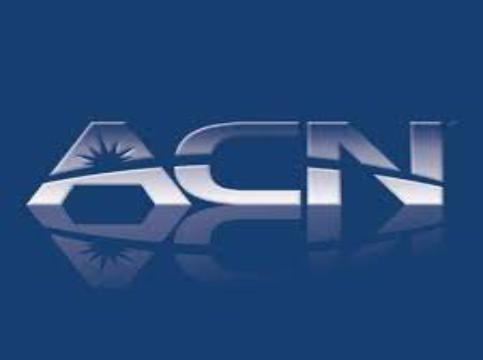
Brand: ACN
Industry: Others